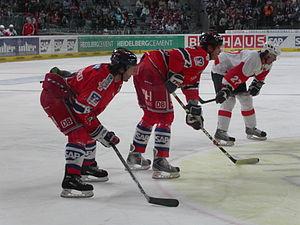
François Bouchard est un joueur de hockey sur glace canadien.
Les Adler Mannheim sont un club de hockey sur glace professionnel d'Allemagne, localisé à Mannheim dans le Bade-Wurtemberg. Le club évolue dans la plus haute division allemande, le championnat d'Allemagne élite, la Deutsche Eishockey-Liga.